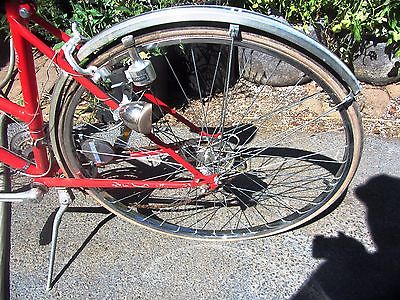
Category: bicycle